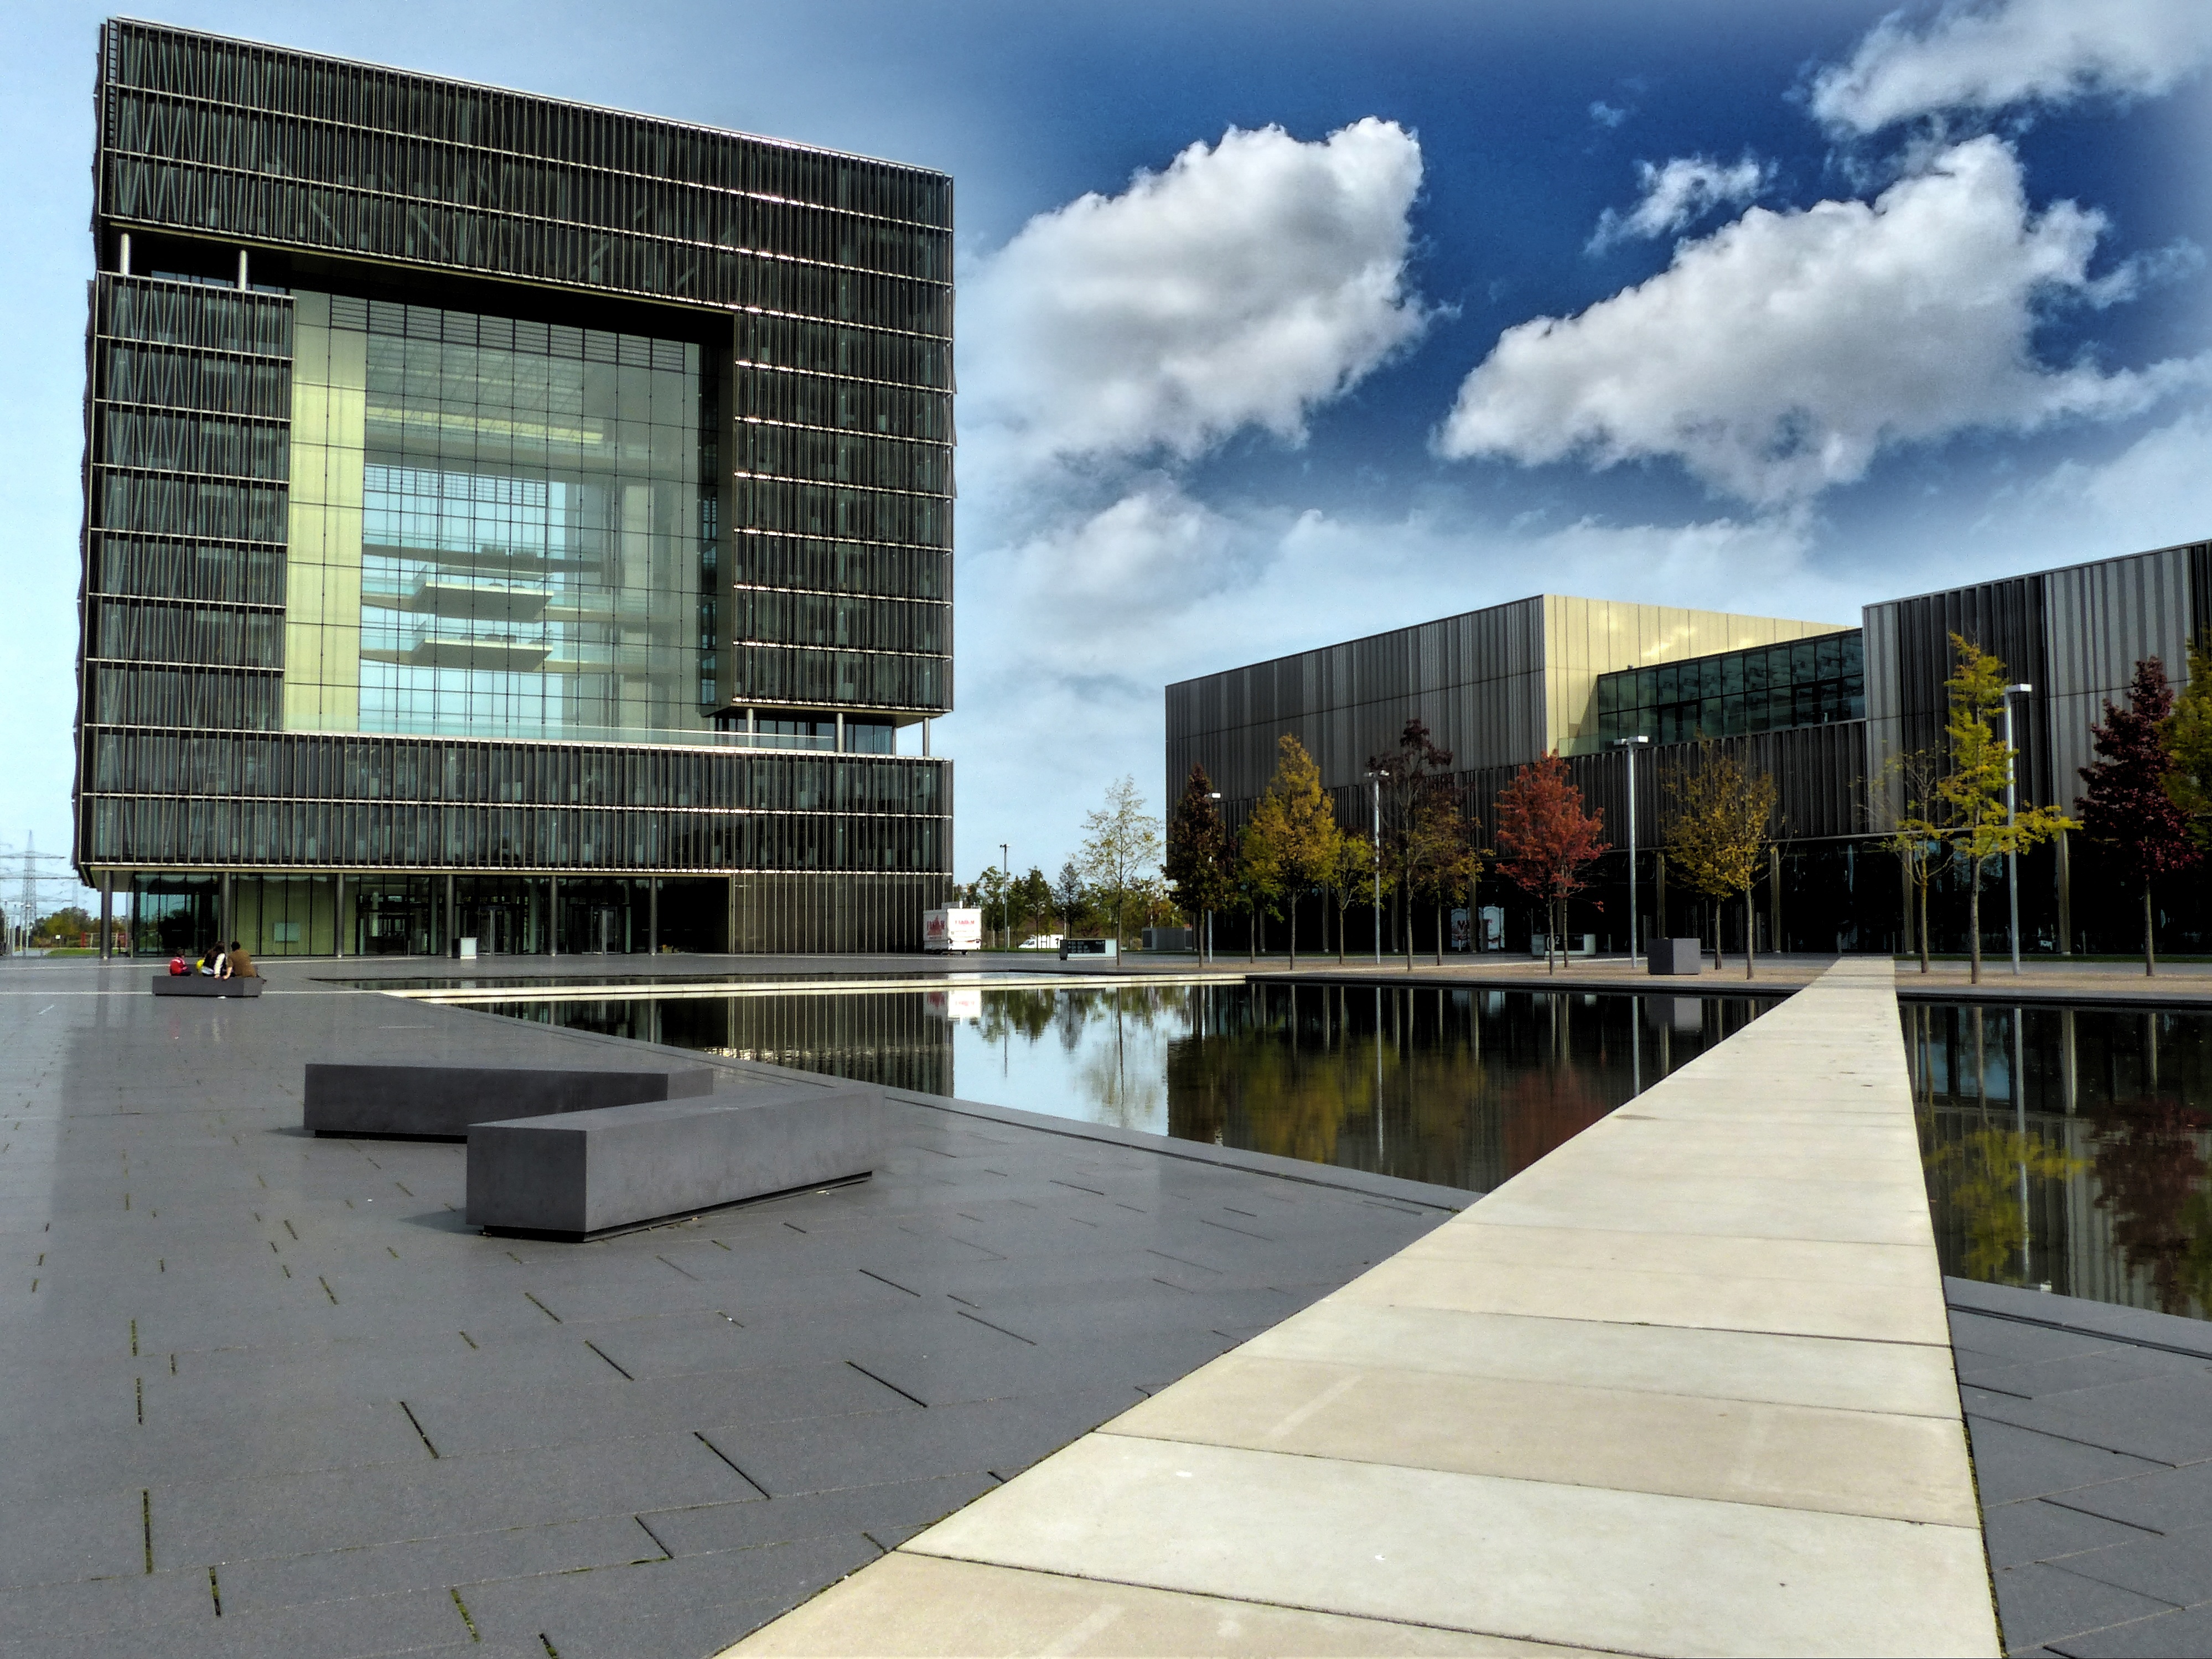
architecture, city, downtown, plaza, facade, industry, professional, eat, tower block, germany, headquarters, condominium, baldeneysee, ruhr area, thyssen, krupp, westviertel